91st Division (Imperial Japanese Army)

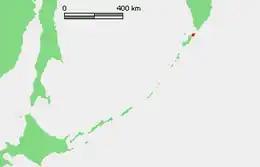
The location of Shumshu in the Kuril Islands.

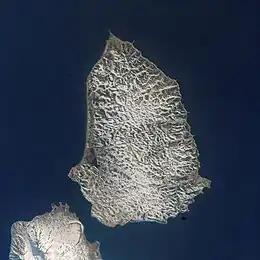
A Landsat 7 image of Shumshu. The northern tip of Paramushir (formerly Paramushiro) is at left. The First Kuril Strait lies across the upper portion of the image.

The 91st Division was assigned to the 27th Army upon formation. The division's garrison zone was Shumshu and Shiashkotan in the Kuril Islands, garrisoning Kita Chishima Fortress, with its headquarters on Shumshu, By mid-August 1945, the 91st Division had about 8,500 troops on Shumshu and another 15,000 on neighboring Paramushiro, and also fielded 77 tanks; the division's forces on the two islands could reinforce one another as necessary.